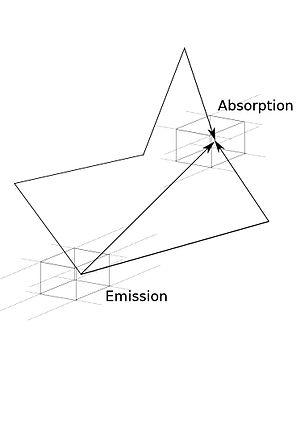
Principe de la méthode Monte Carlo
Le transfert radiatif est le domaine de la physique mathématique décrivant l'interaction du rayonnement électromagnétique et de la matière. Cette discipline permet notamment d'analyser la propagation des photons ou d'autres particules à travers un milieu gazeux, solide ou liquide. Historiquement, les premiers développements ont été réalisés dans le domaine de la physique des plasmas et de l'astrophysique. Elle est aujourd'hui présente dans des domaines variés tels l'étude de l'atmosphère, les problèmes de transfert thermique à haute température ou le rendu de génération d'image. Elle s'applique également à des particules autres que les photons, en neutronique et dans les problèmes d'irradiation, en particulier dans le domaine médical.